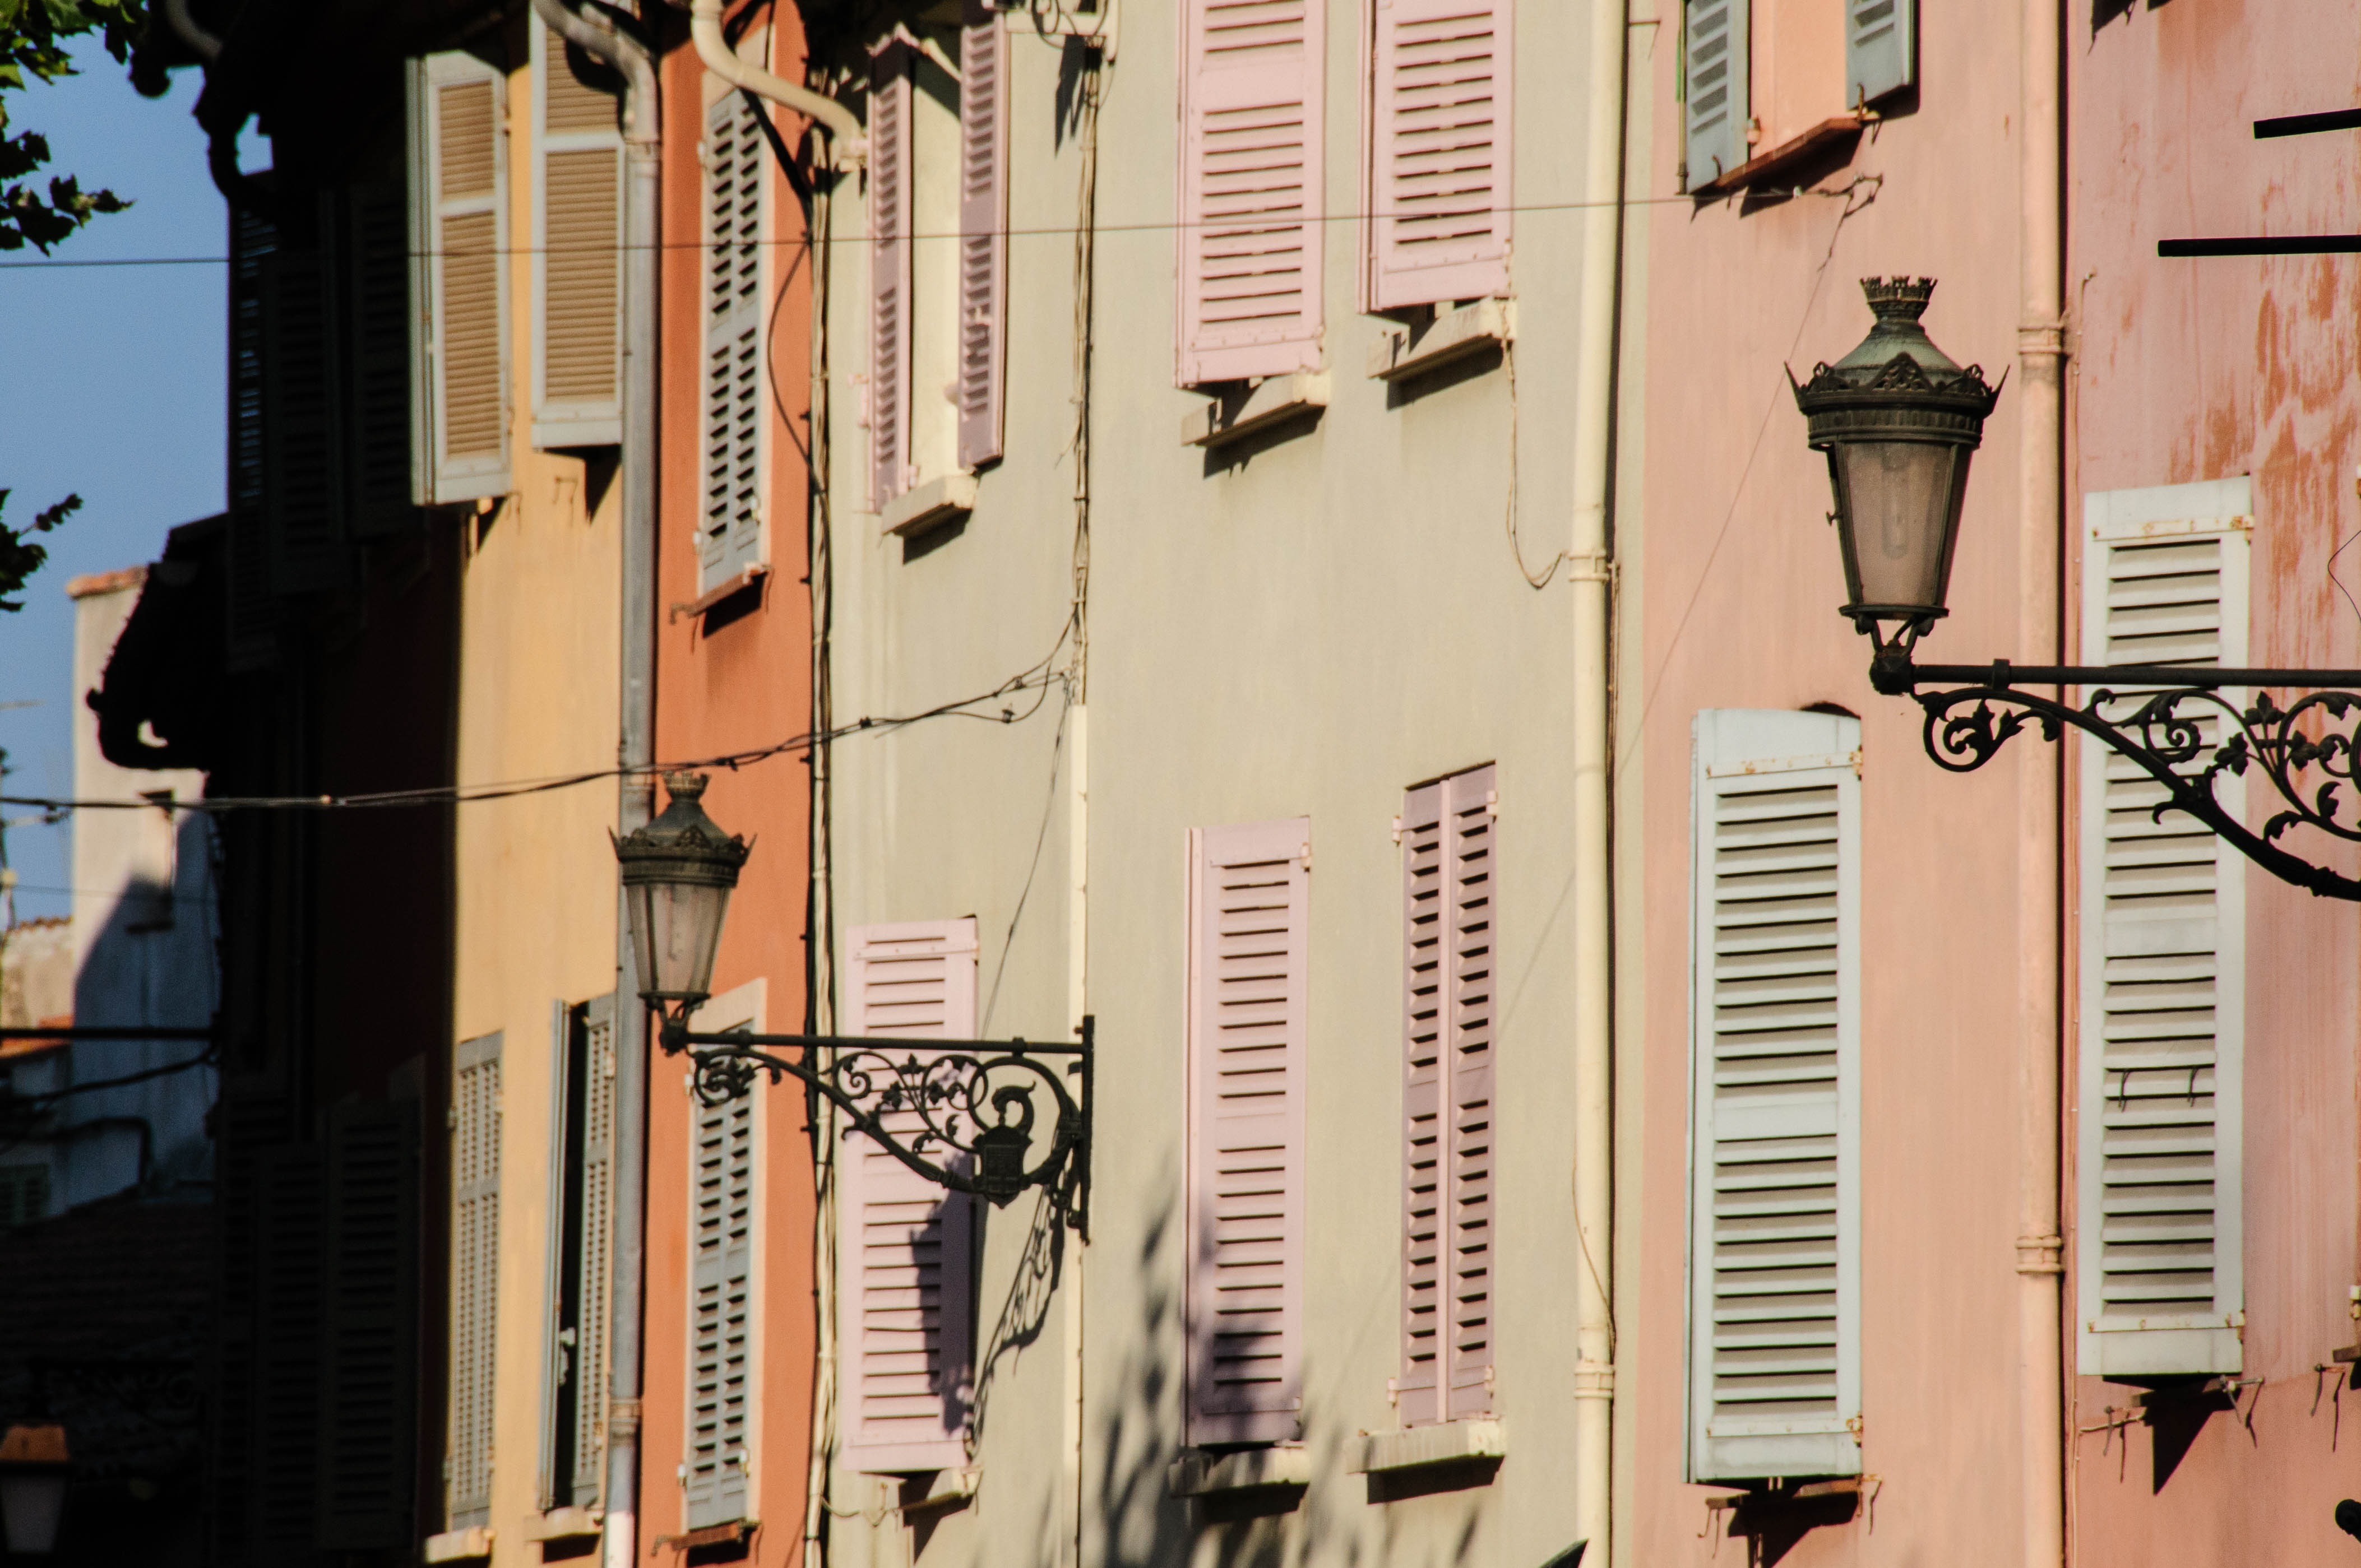
architecture, wood, street, window, wall, color, facade, shutter, interior design, old town, art, shutters, homes, window covering